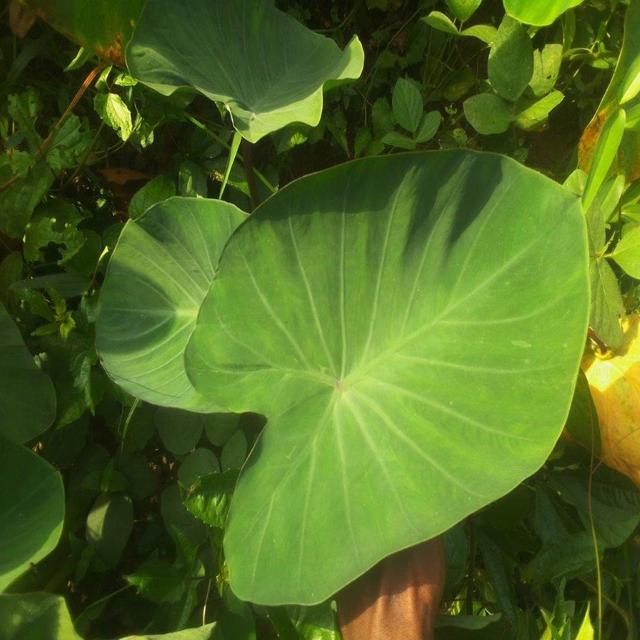
Label: Healthy